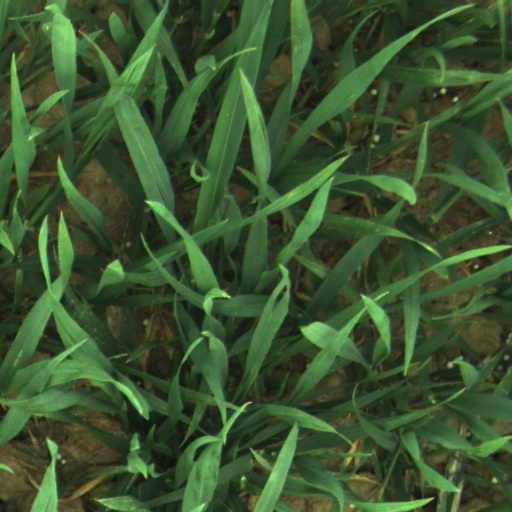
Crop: wheat